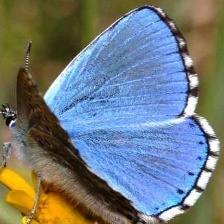
Species: ADONIS
Butterfly family (ImageNet category): lycaenid_butterfly